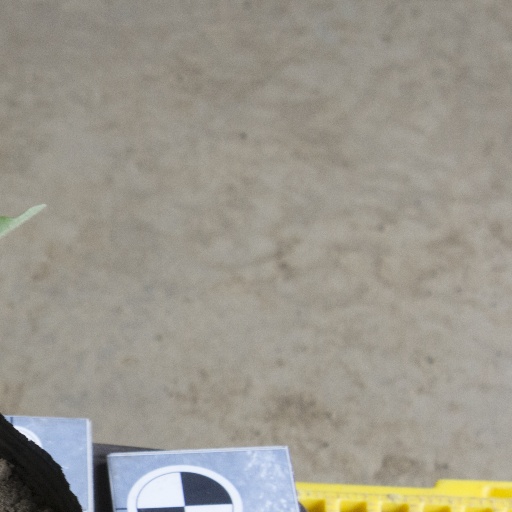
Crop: soybean